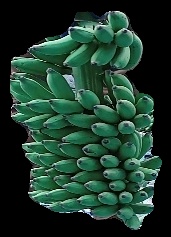
Variety: elakki-bale
Grade: grade1